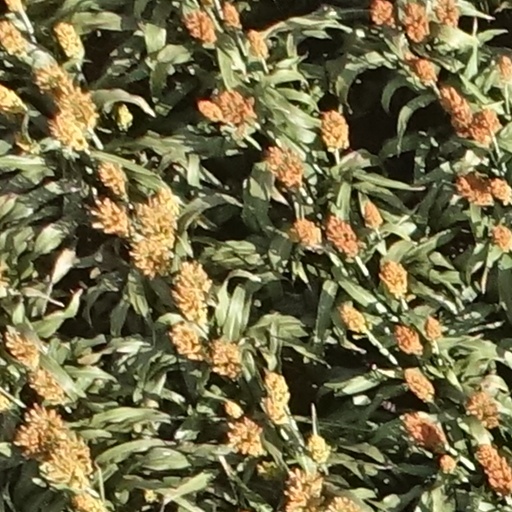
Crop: sorghum